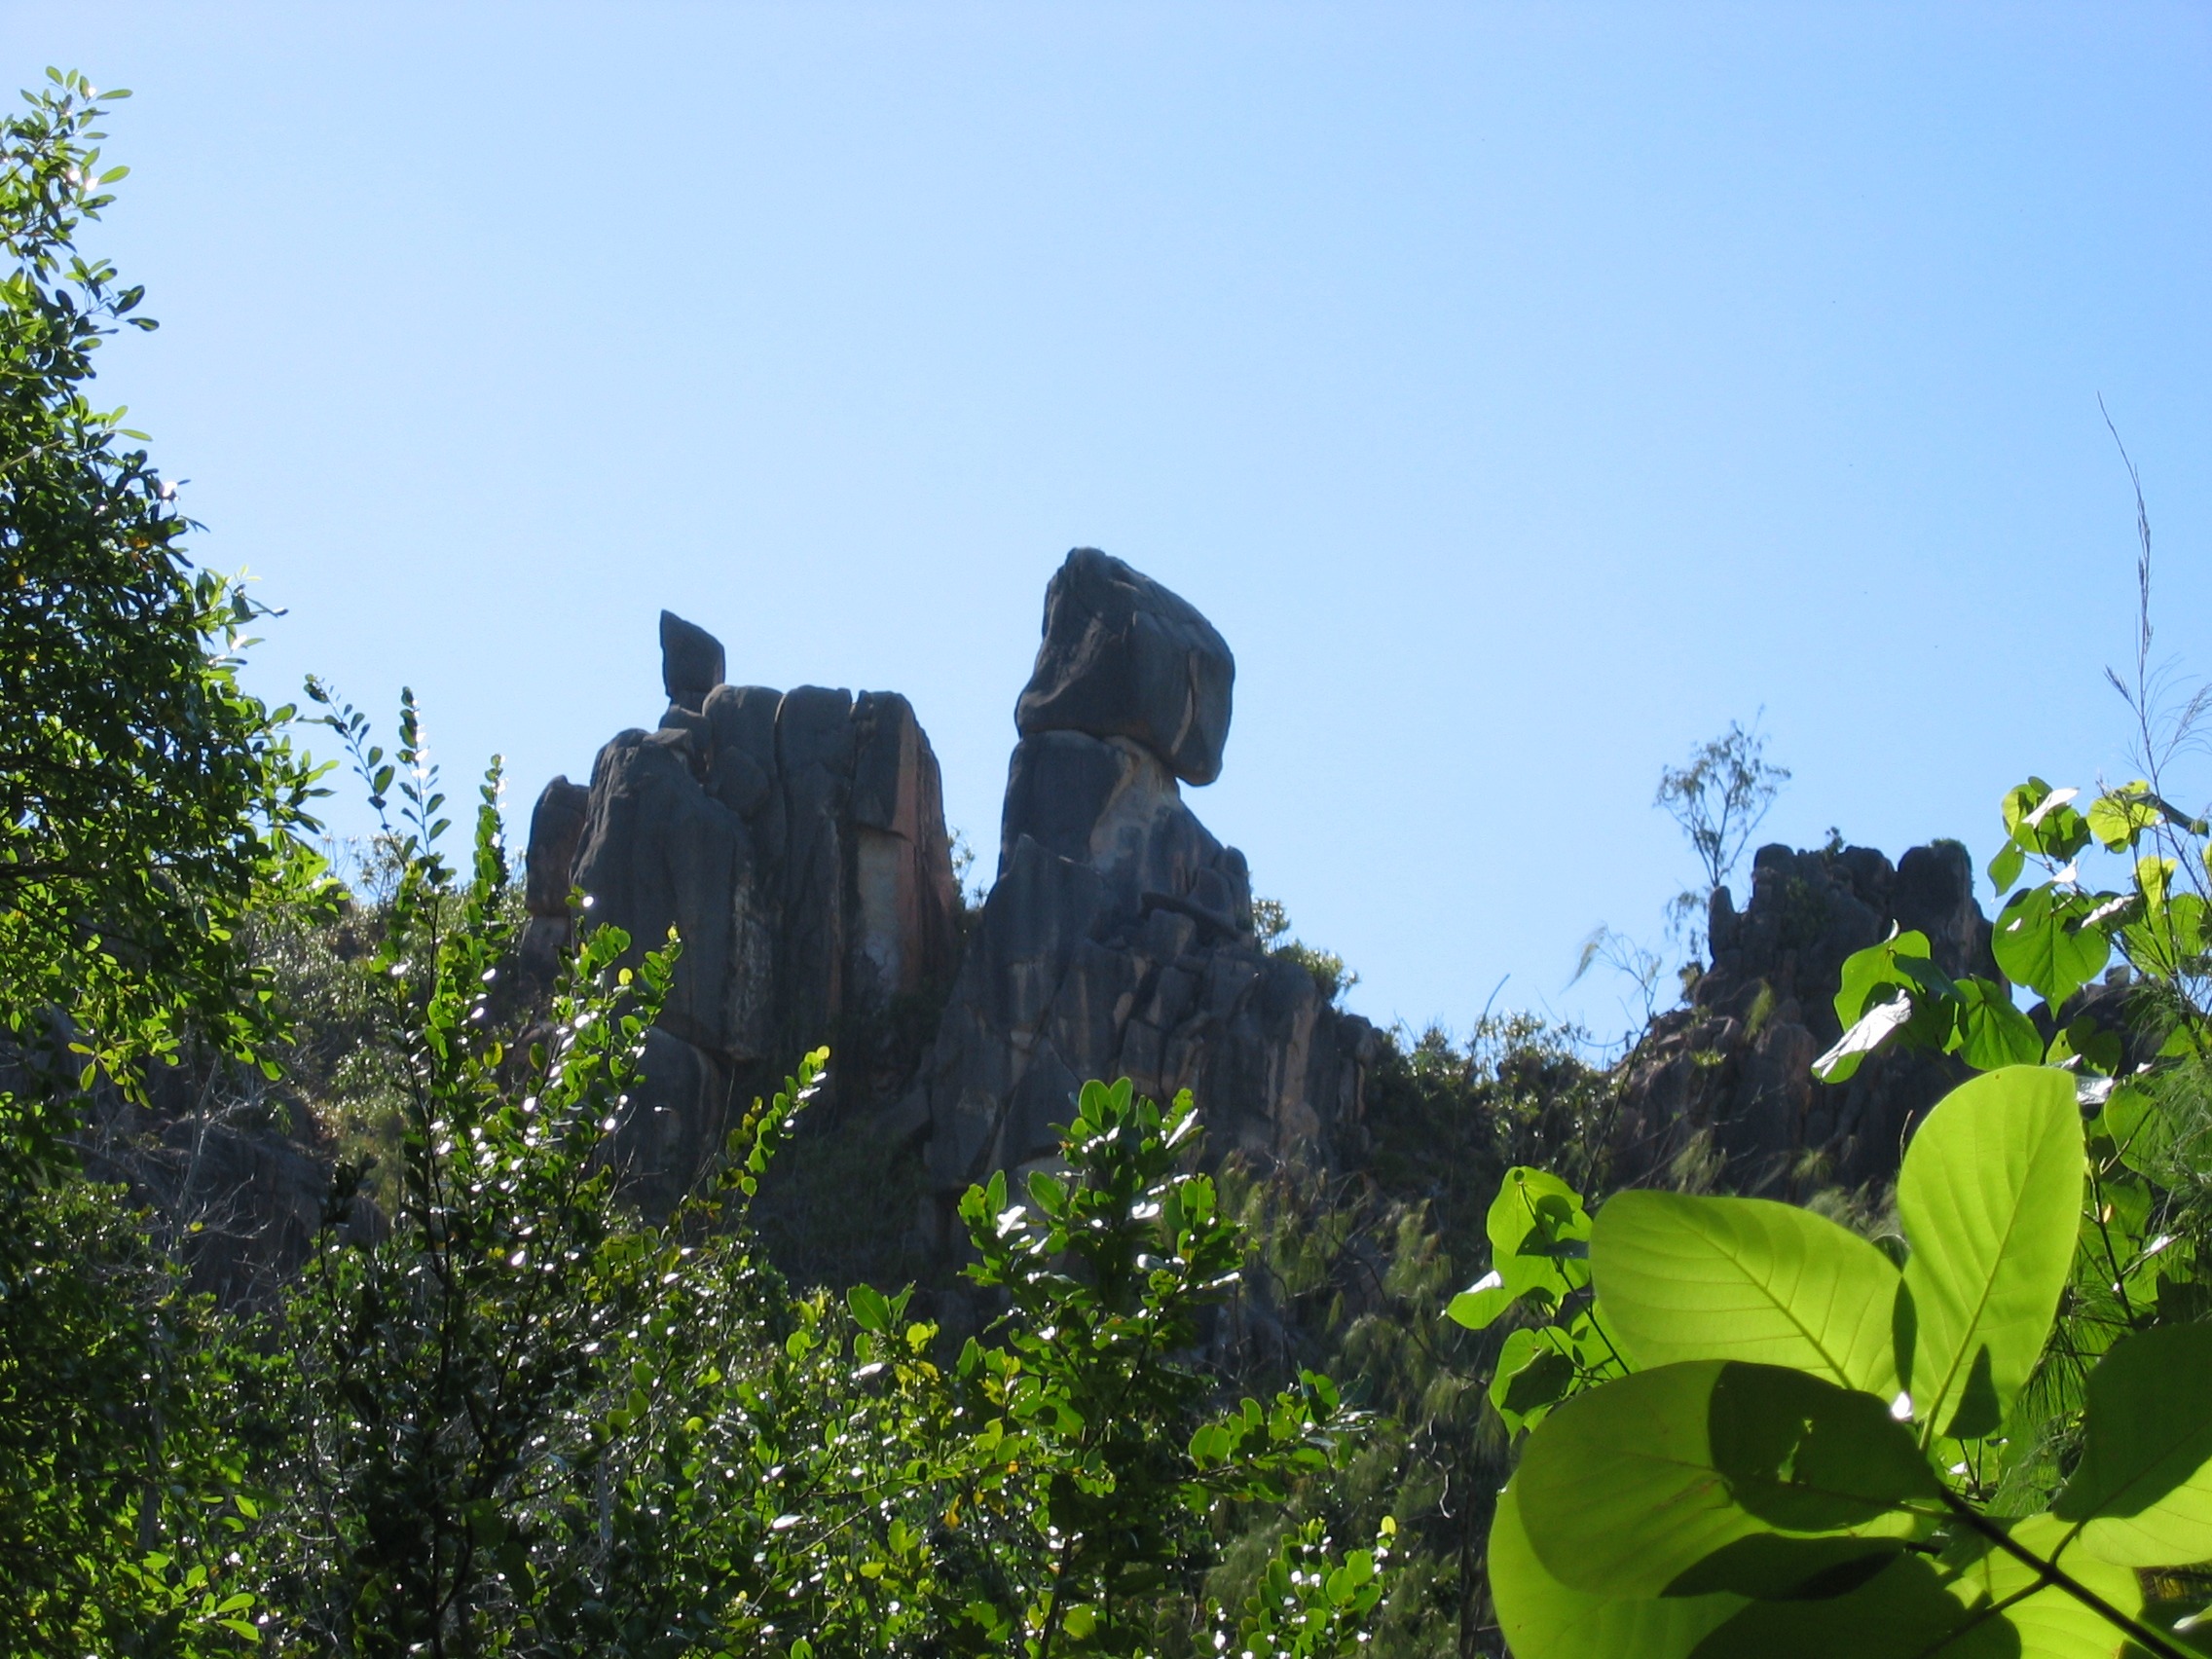
landscape, tree, nature, grass, rock, plant, field, meadow, leaf, hill, flower, cliff, green, jungle, agriculture, flora, habitat, ecosystem, flowering plant, seychelles, natural environment